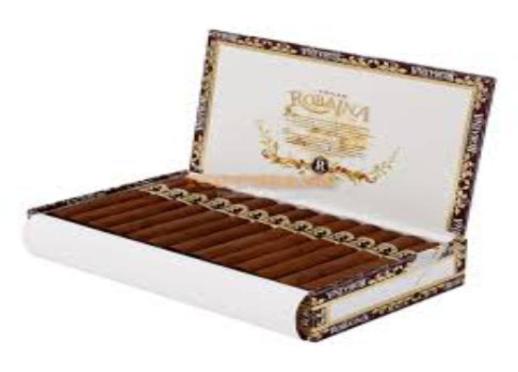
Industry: Necessities